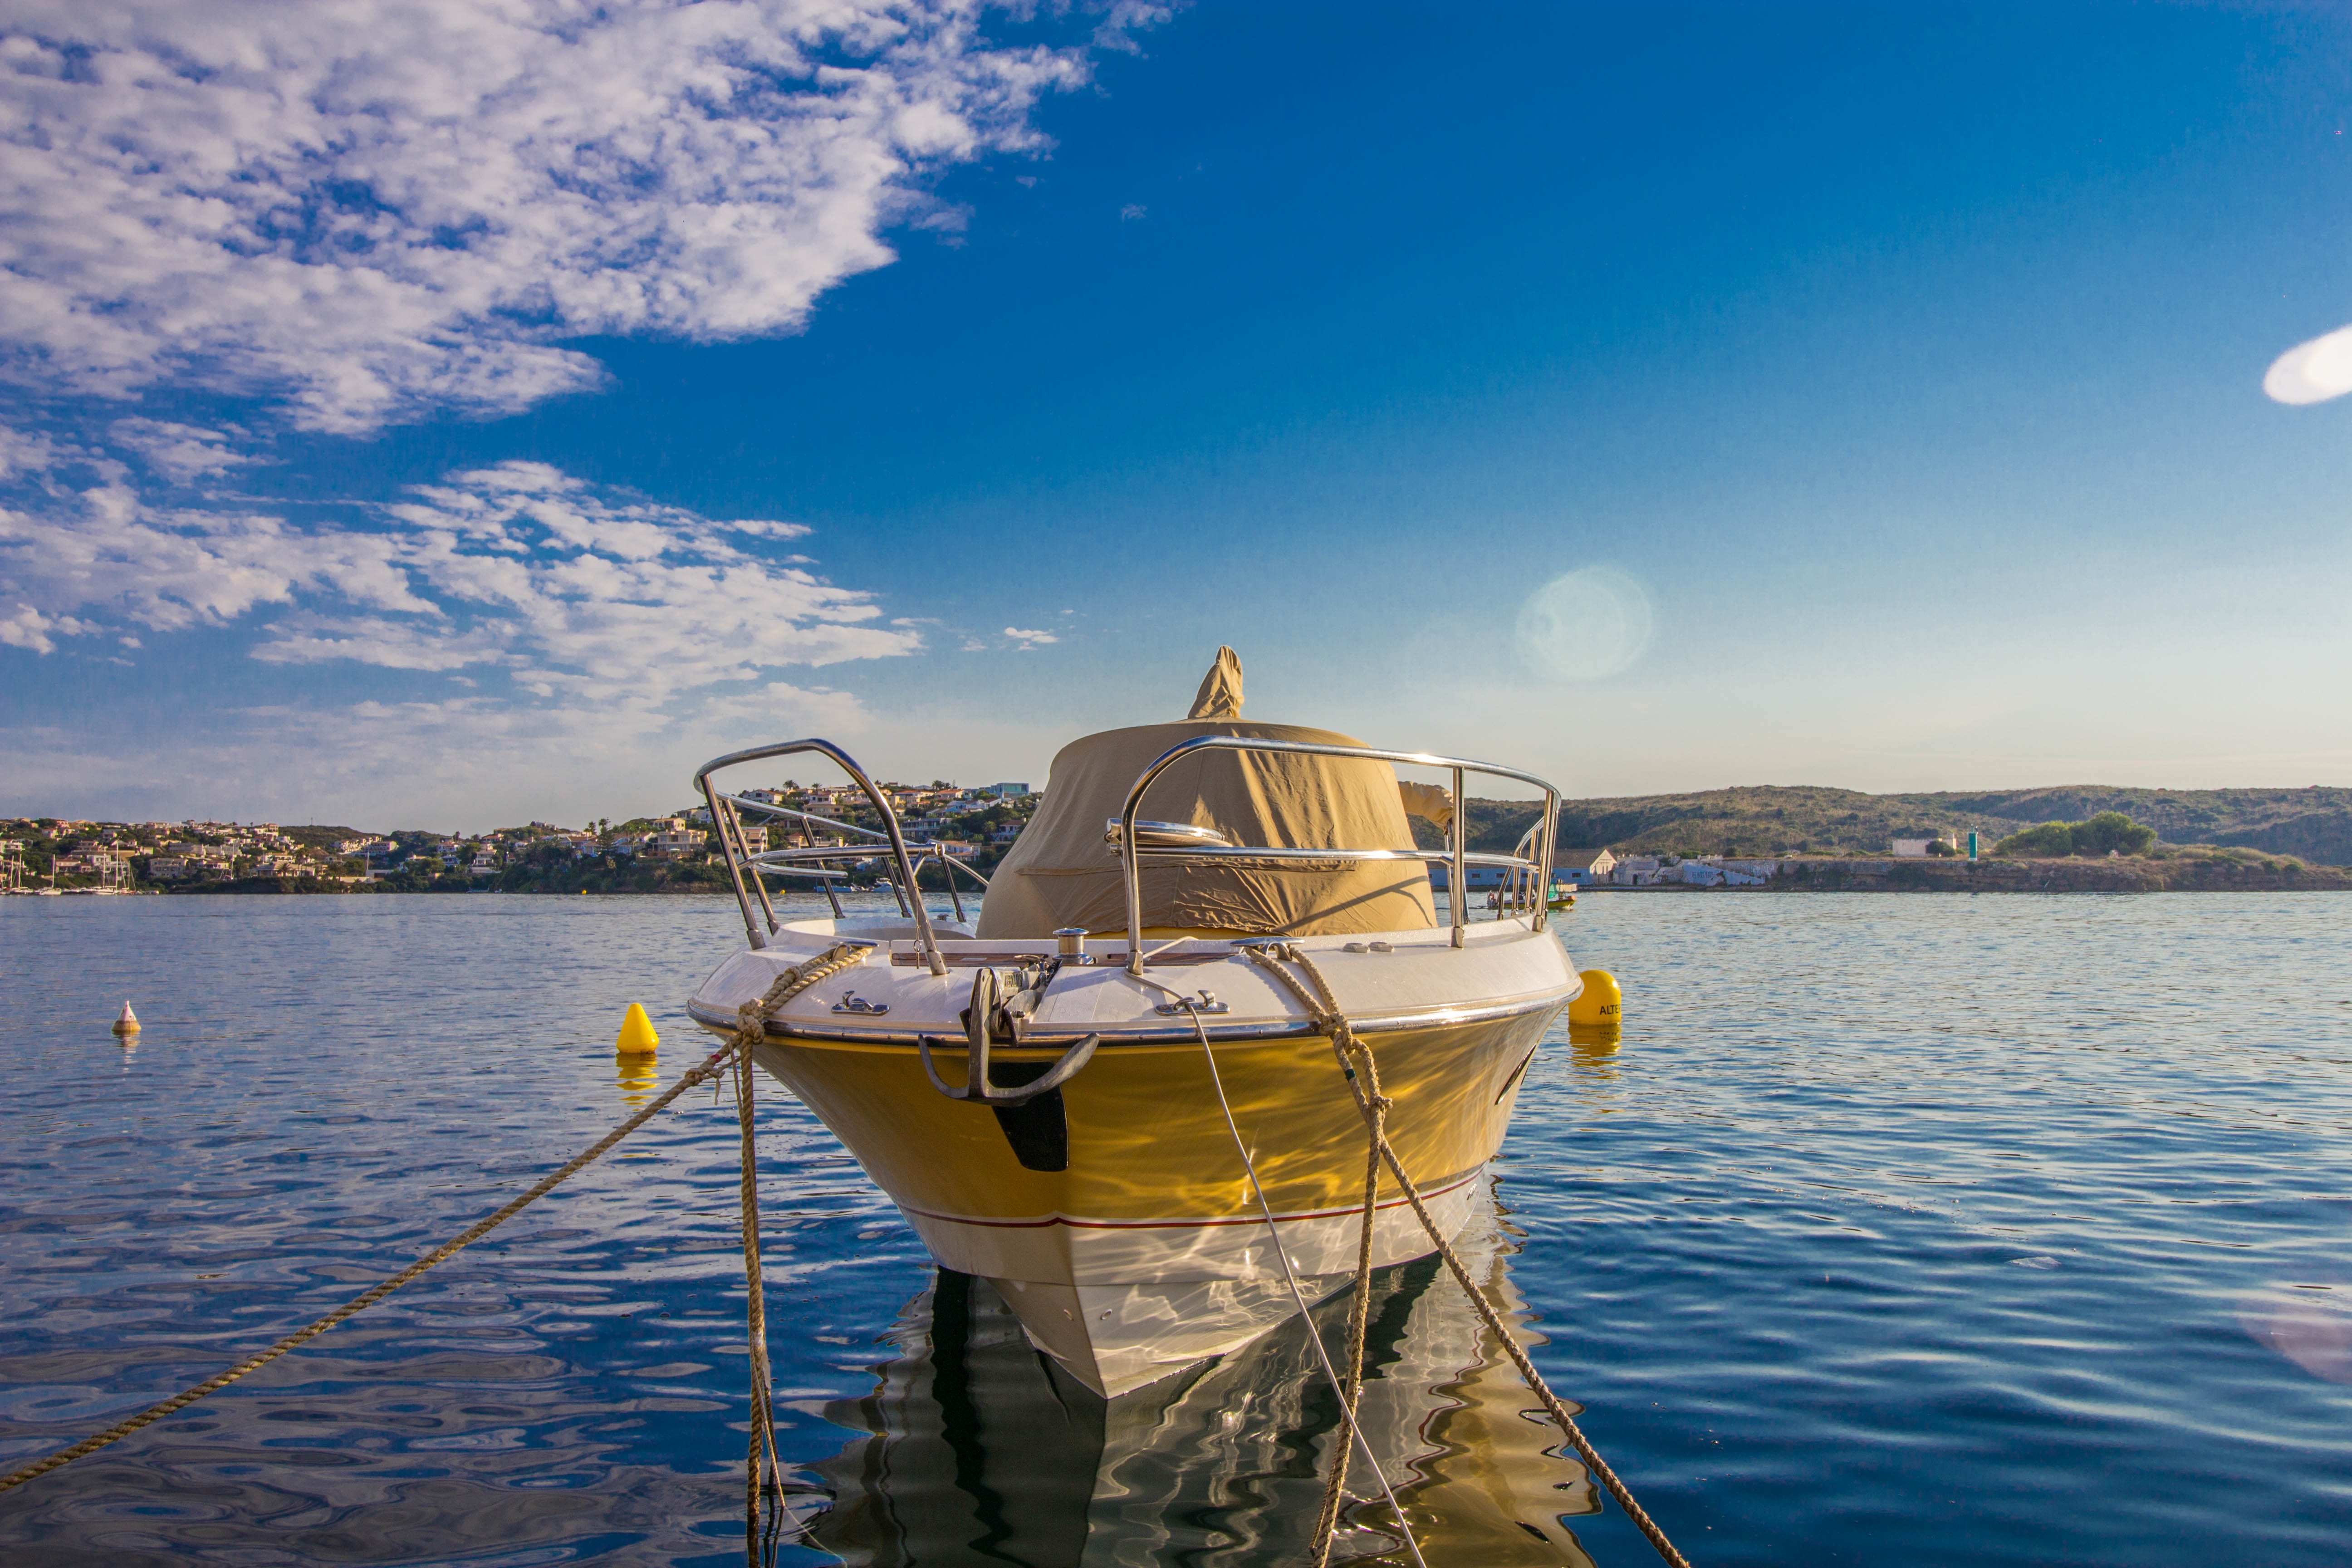
landscape, sea, coast, water, nature, light, boat, summer, vehicle, bay, spain, boating, landscapes, watercraft, fishing vessel, minorca